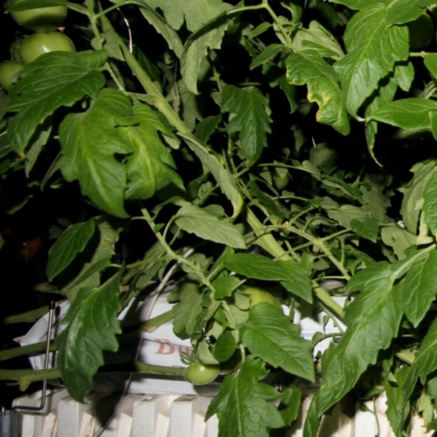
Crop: tomato